Abdul Rahim Wardak

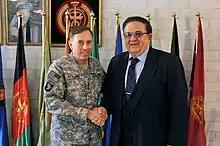
U.S. Army Gen. David H. Petraeus with Wardak in 2010.

On February 28, 2011, General Abdul Rahim Wardak was interviewed by Charlie Rose from 1 to 2 p.m. on a plethora of subjects regarding present and future problems affecting Afghanistan. It was an overview of the progress and future tasks that will have to be accomplished to ensure a stable Afghanistan Central Government, including the reintegration of certain Taliban elements tired of fighting, and reconciliation with Taliban leaders and their integration into the Central government for a unified Afghanistan. It also covered the development of a strong and stable Afghanistan military and police forces. Wardak argued that the future requires the cooperation of Afghanistan's neighbors in denying safe haven to the Taliban, so that they would come to the table and join a peaceful future in Afghanistan.